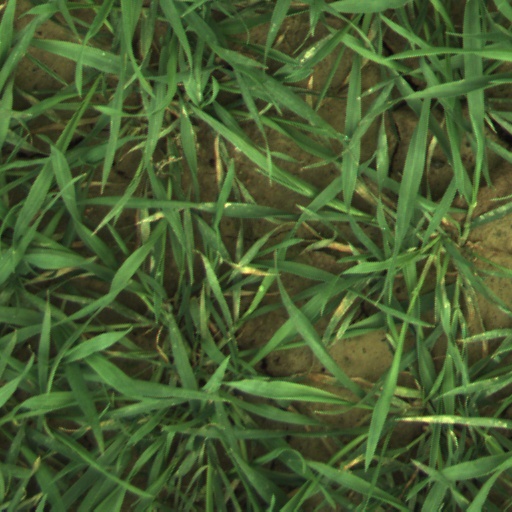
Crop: wheat